Geography of Beijing

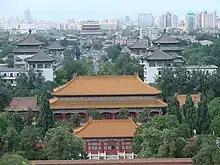
Looking north from atop Jingshan Hill along Di'anmen Avenue to the Drum Tower of Beijing. Di'anmen Avenue runs along Beijing's median axis. Dongcheng District is to the right and Xicheng is to the left. The Yanshan range north of the city is faintly visible in the distance.

To the west is Xishan, also known as the Western Hills, which are visible from the city on clear days. Xishan forms the eastern flank of the Taihang Mountains range, which run north–south up the spine of Hebei province. Xishan covers nearly all of Fangshan and Mentougou Districts west of the city. East Lingshan (elevation ), a Xishan peak on the border with Hebei, is the highest point in Beijing Municipality. It is located from the city. Xishan is also known for high mountain meadows and scenic river gorges, including Shidu. Foothills of Xishan reach the city itself. They include Fragrant Hills, a major tourist attraction and Laoshan, the site of mountain bike competition in the 2008 Summer Olympics.